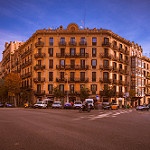
Label: buildings